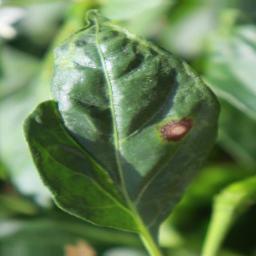
Label: cercospora